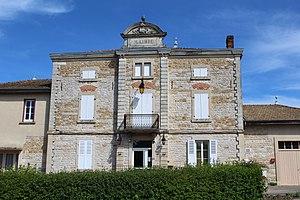
Mairie de Cormoz.
Cormoz est une commune française, située dans le département de l'Ain en région Auvergne-Rhône-Alpes.